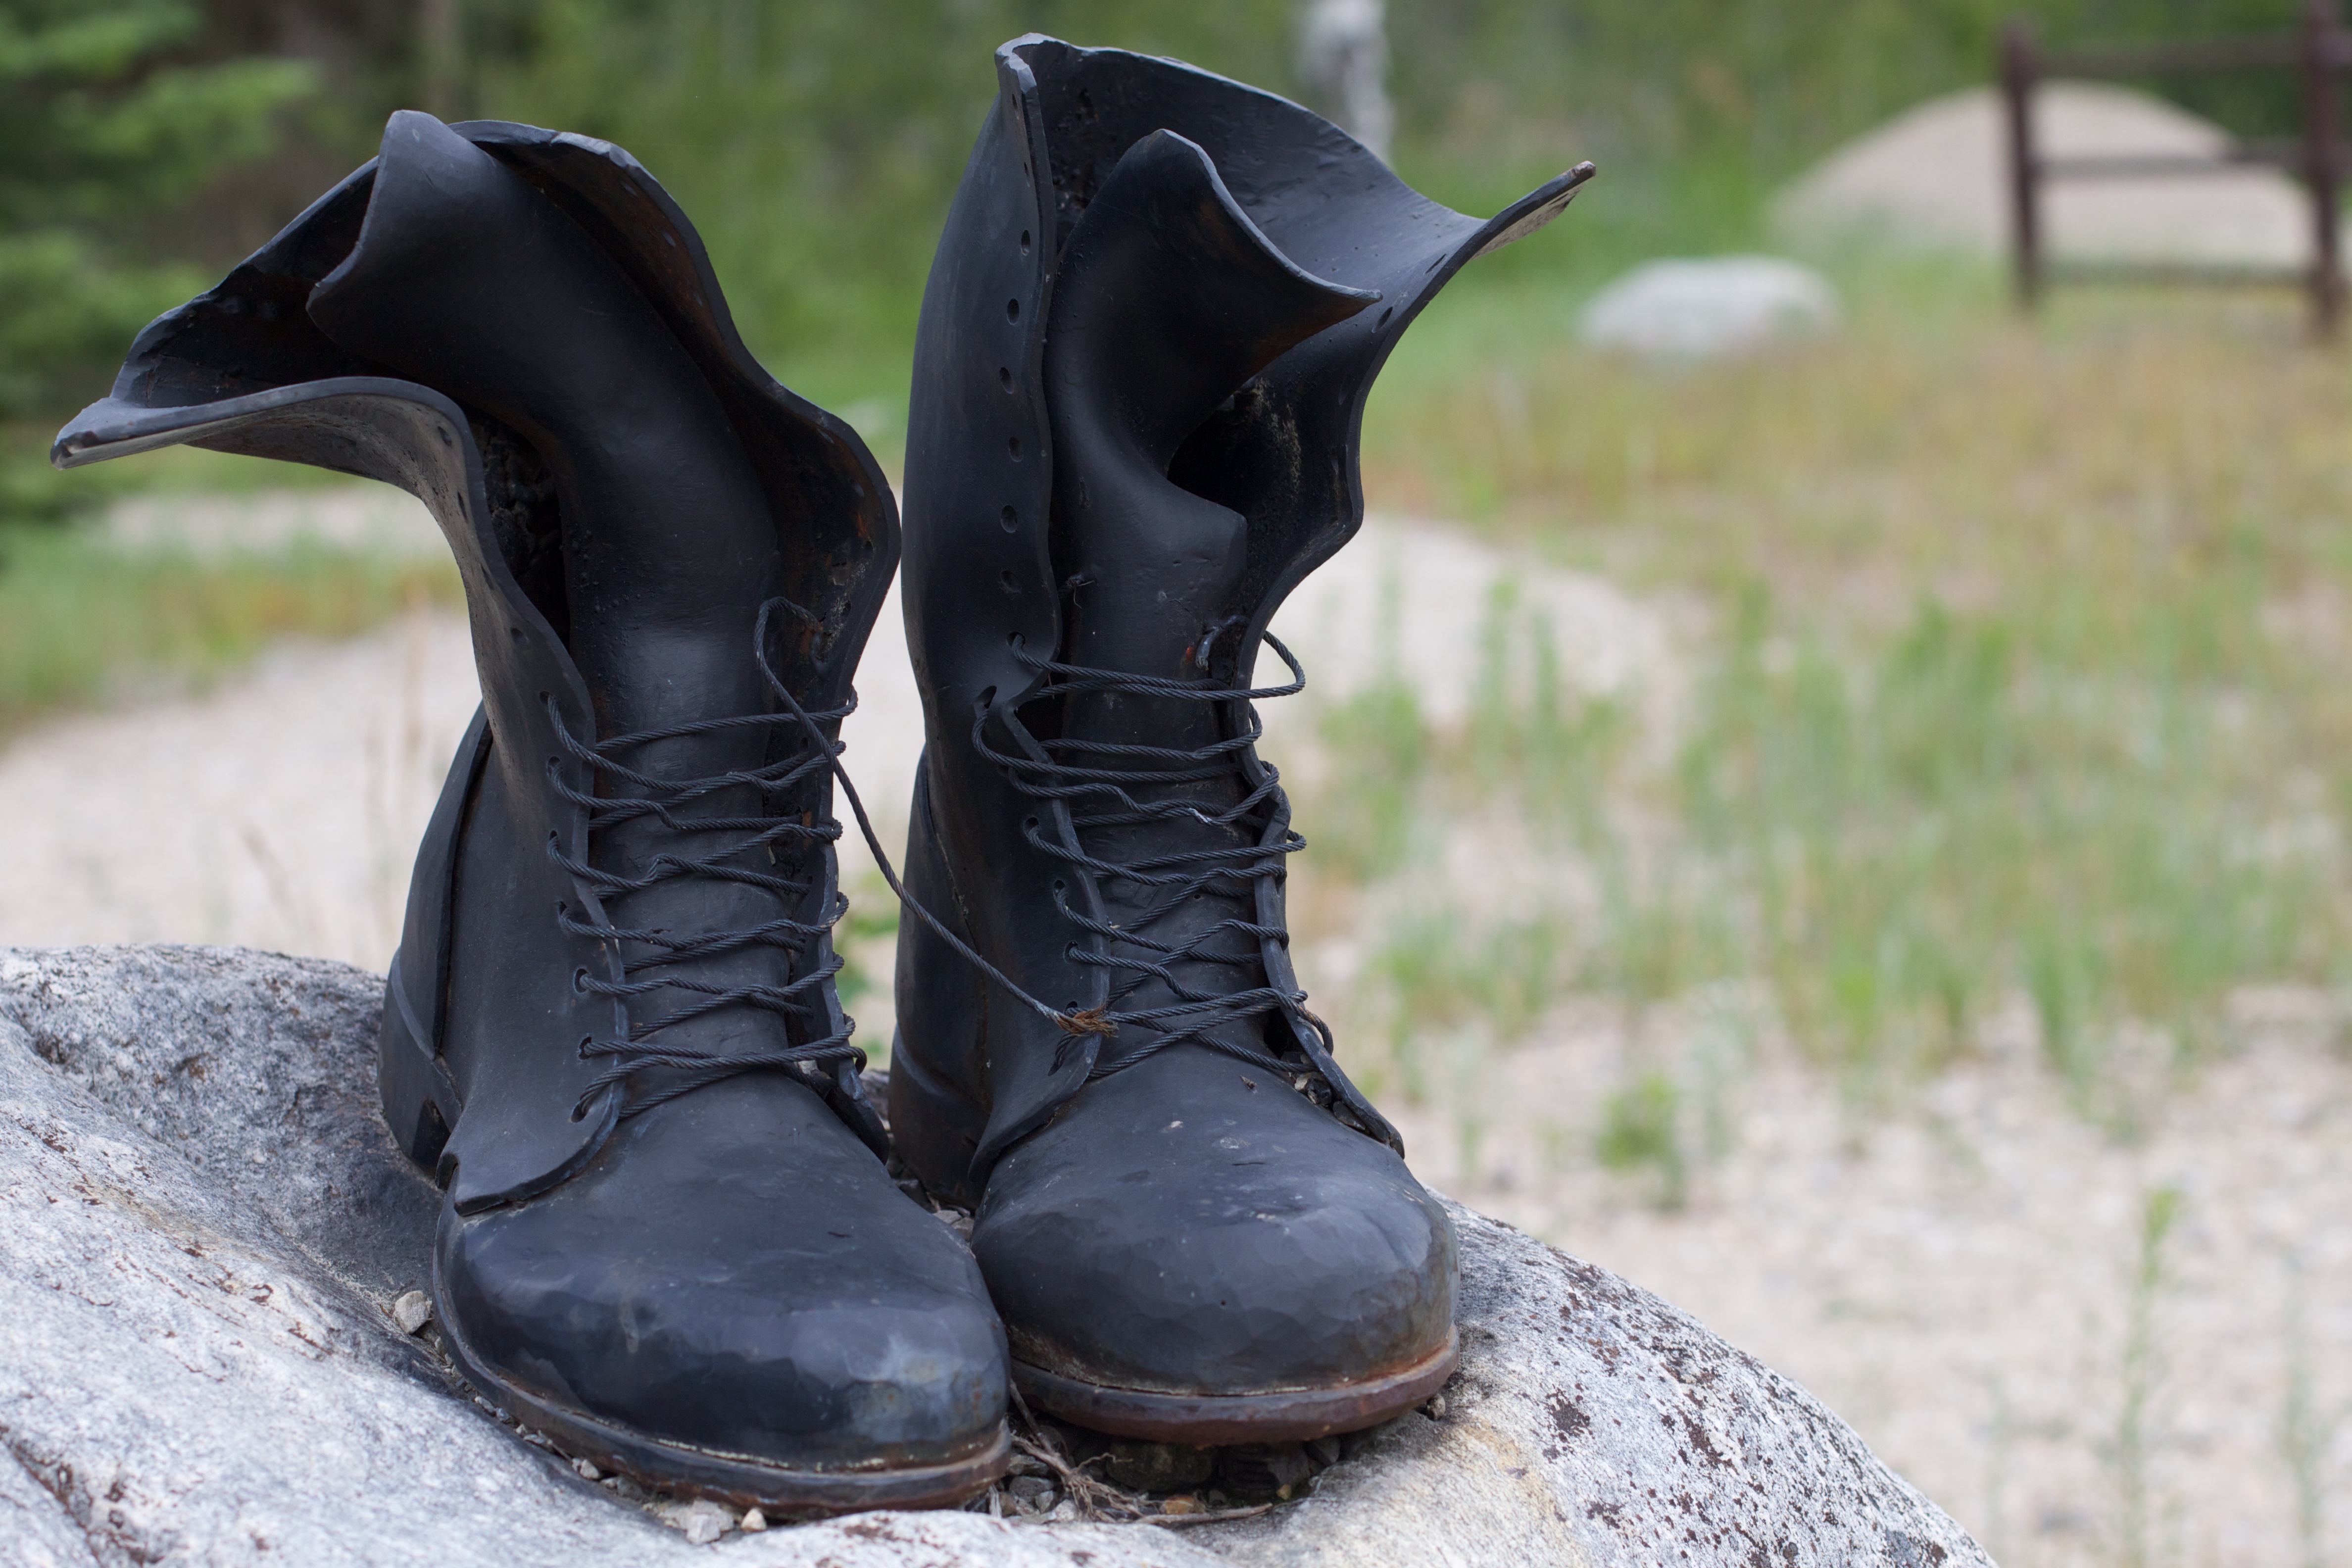
shoe, boot, leg, statue, black, washington, sculpture, footwear, odyssey